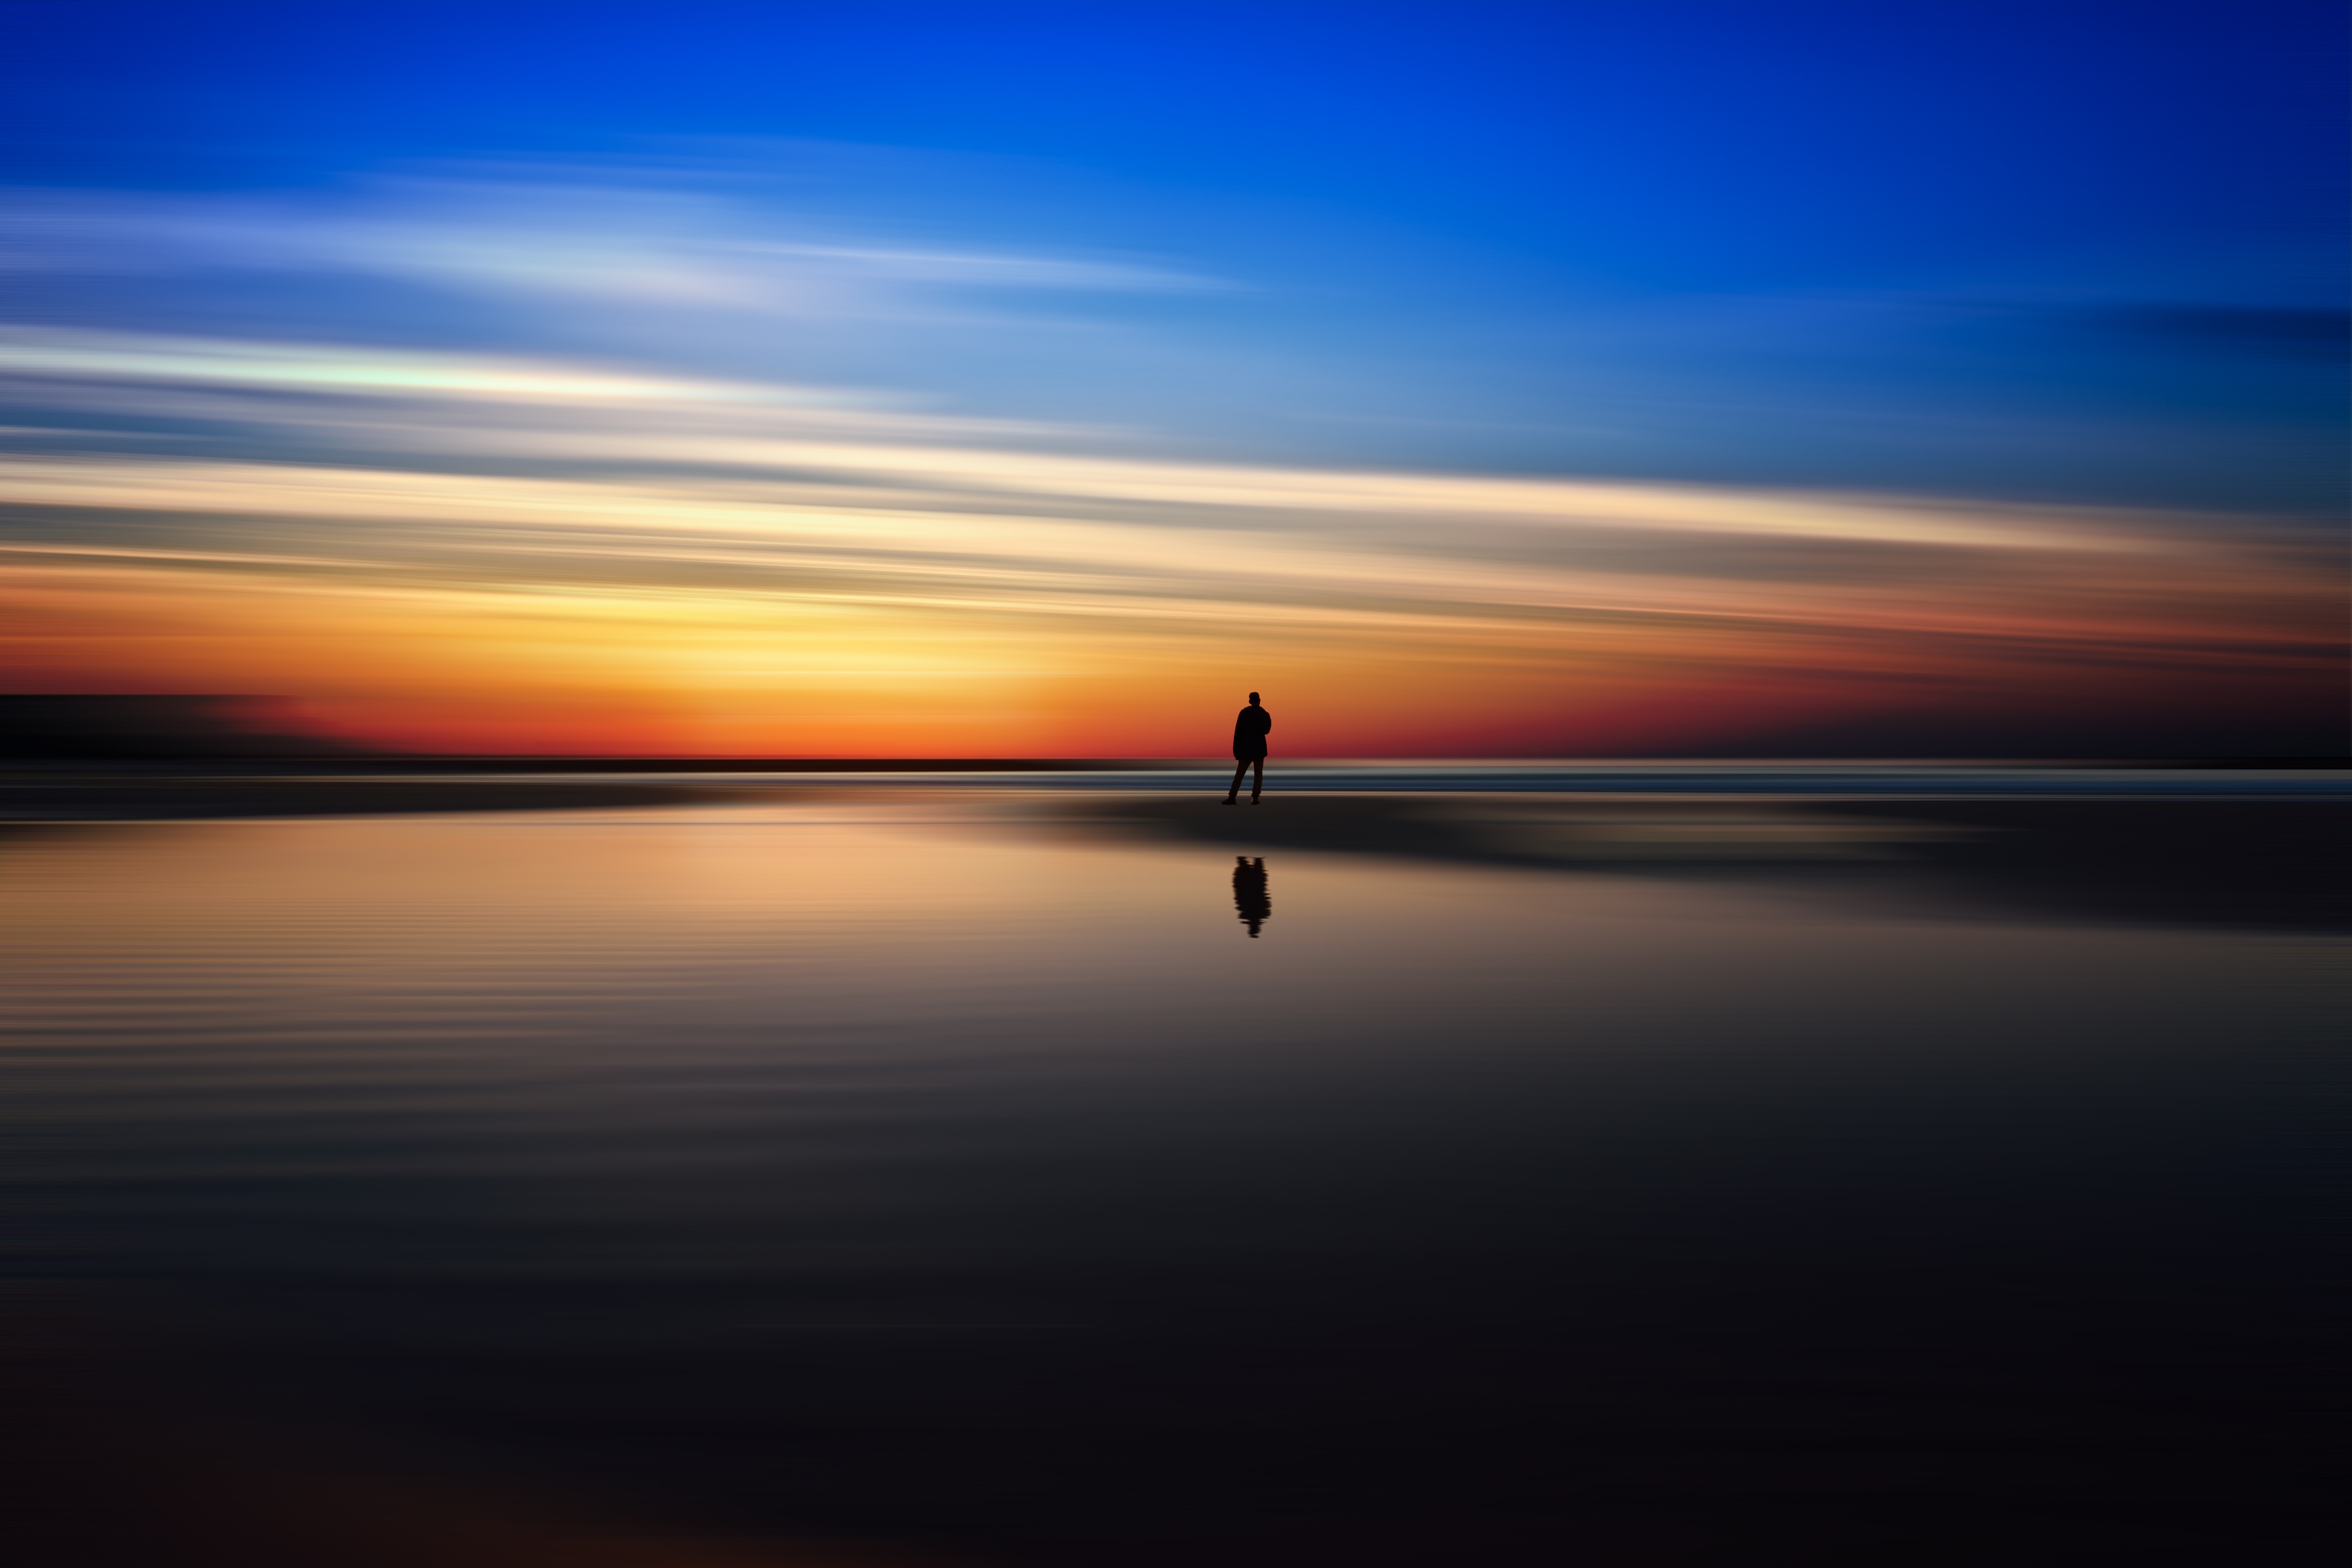
beach, sea, coast, water, ocean, horizon, cloud, sky, sun, sunrise, sunset, sunlight, morning, wave, dawn, atmosphere, dusk, evening, reflection, afterglow